The Sons

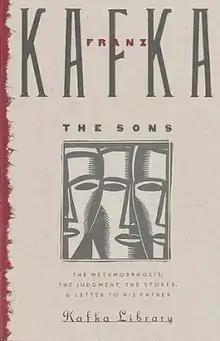
Cover of "The Sons", Schocken Books, 1989

In 1913 Kafka wrote to his publisher Kurt Wolff requesting that three of his stories be placed in a single volume: